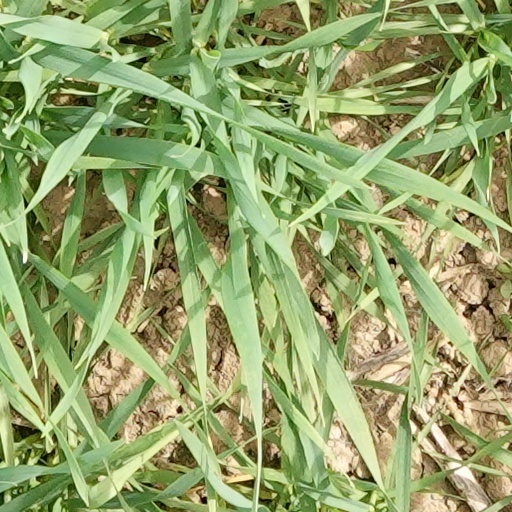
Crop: wheat